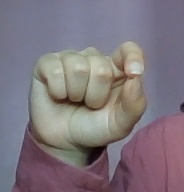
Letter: fa